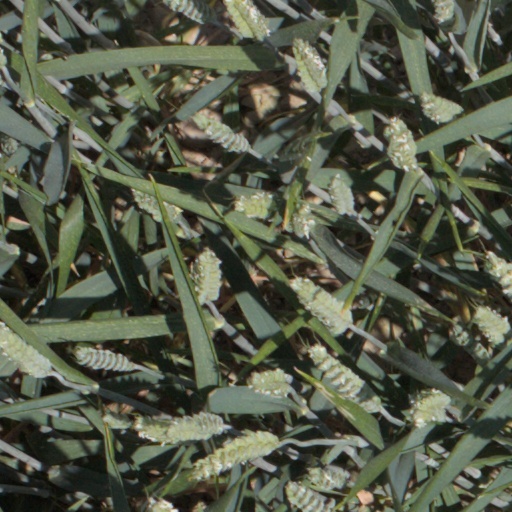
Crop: wheat